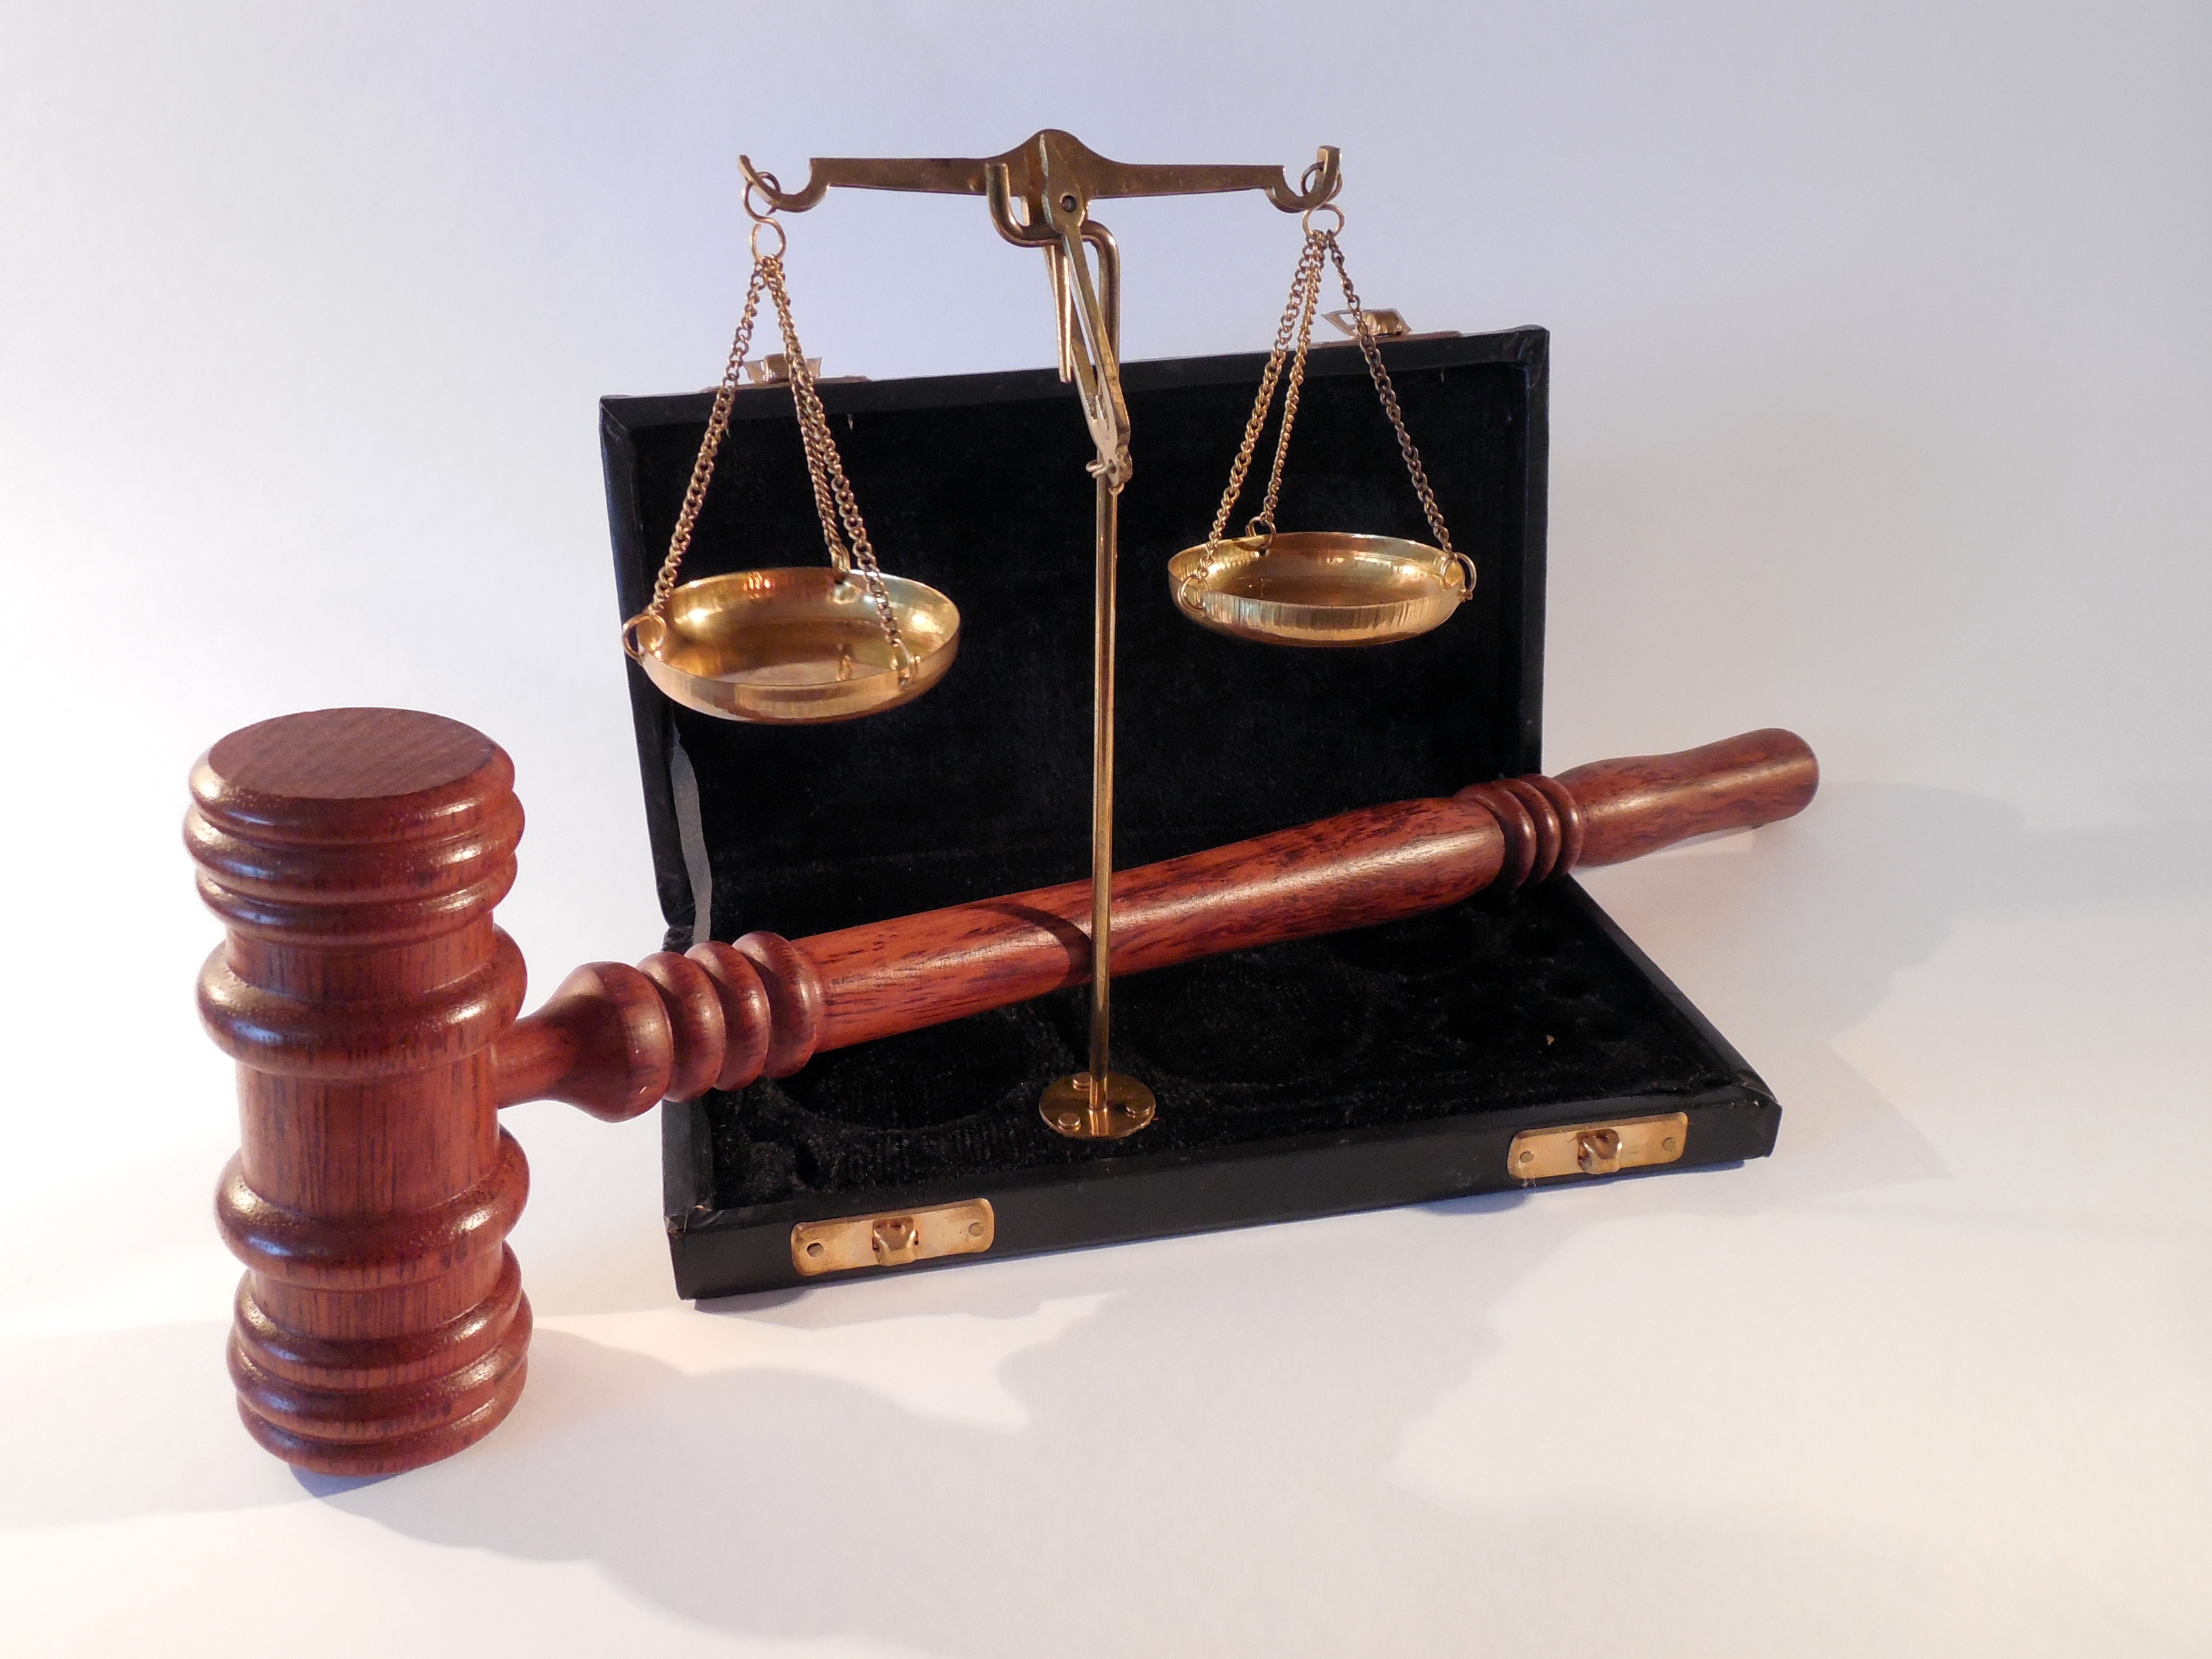
hammer, product, rule, justice, brass, horizontal, court, law, right, judge, jura, clause, paragraph, case law, regulation